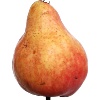
Label: Pear Red 1